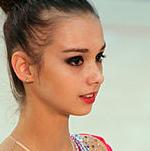
Age: 15